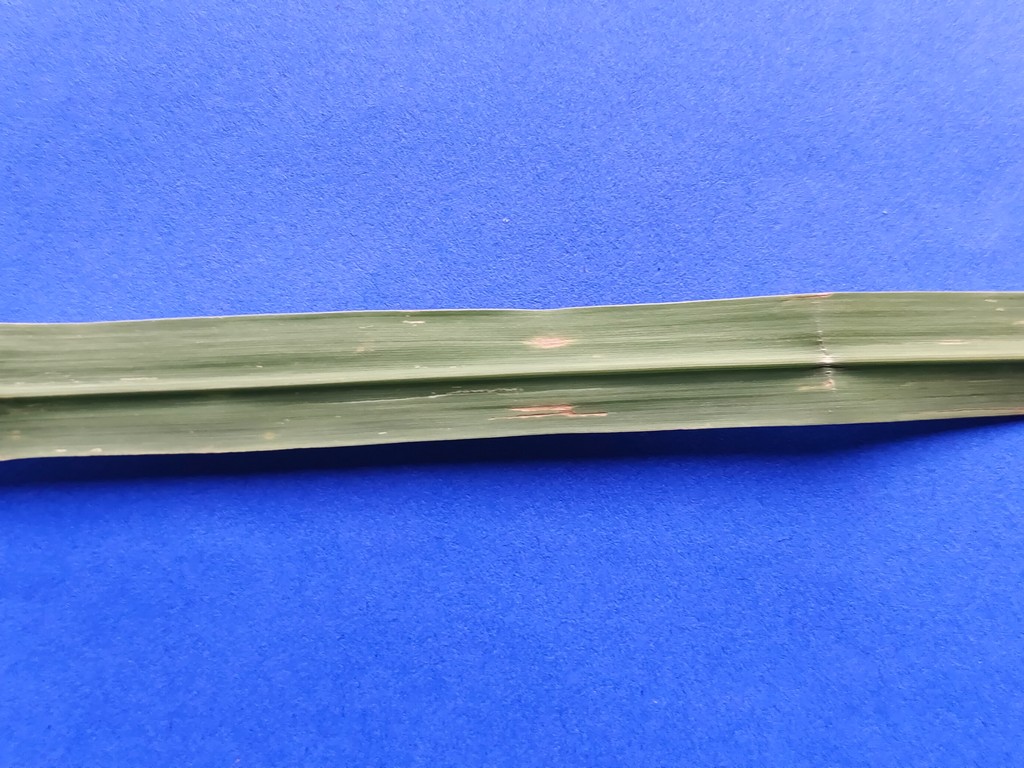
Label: Unhealthy